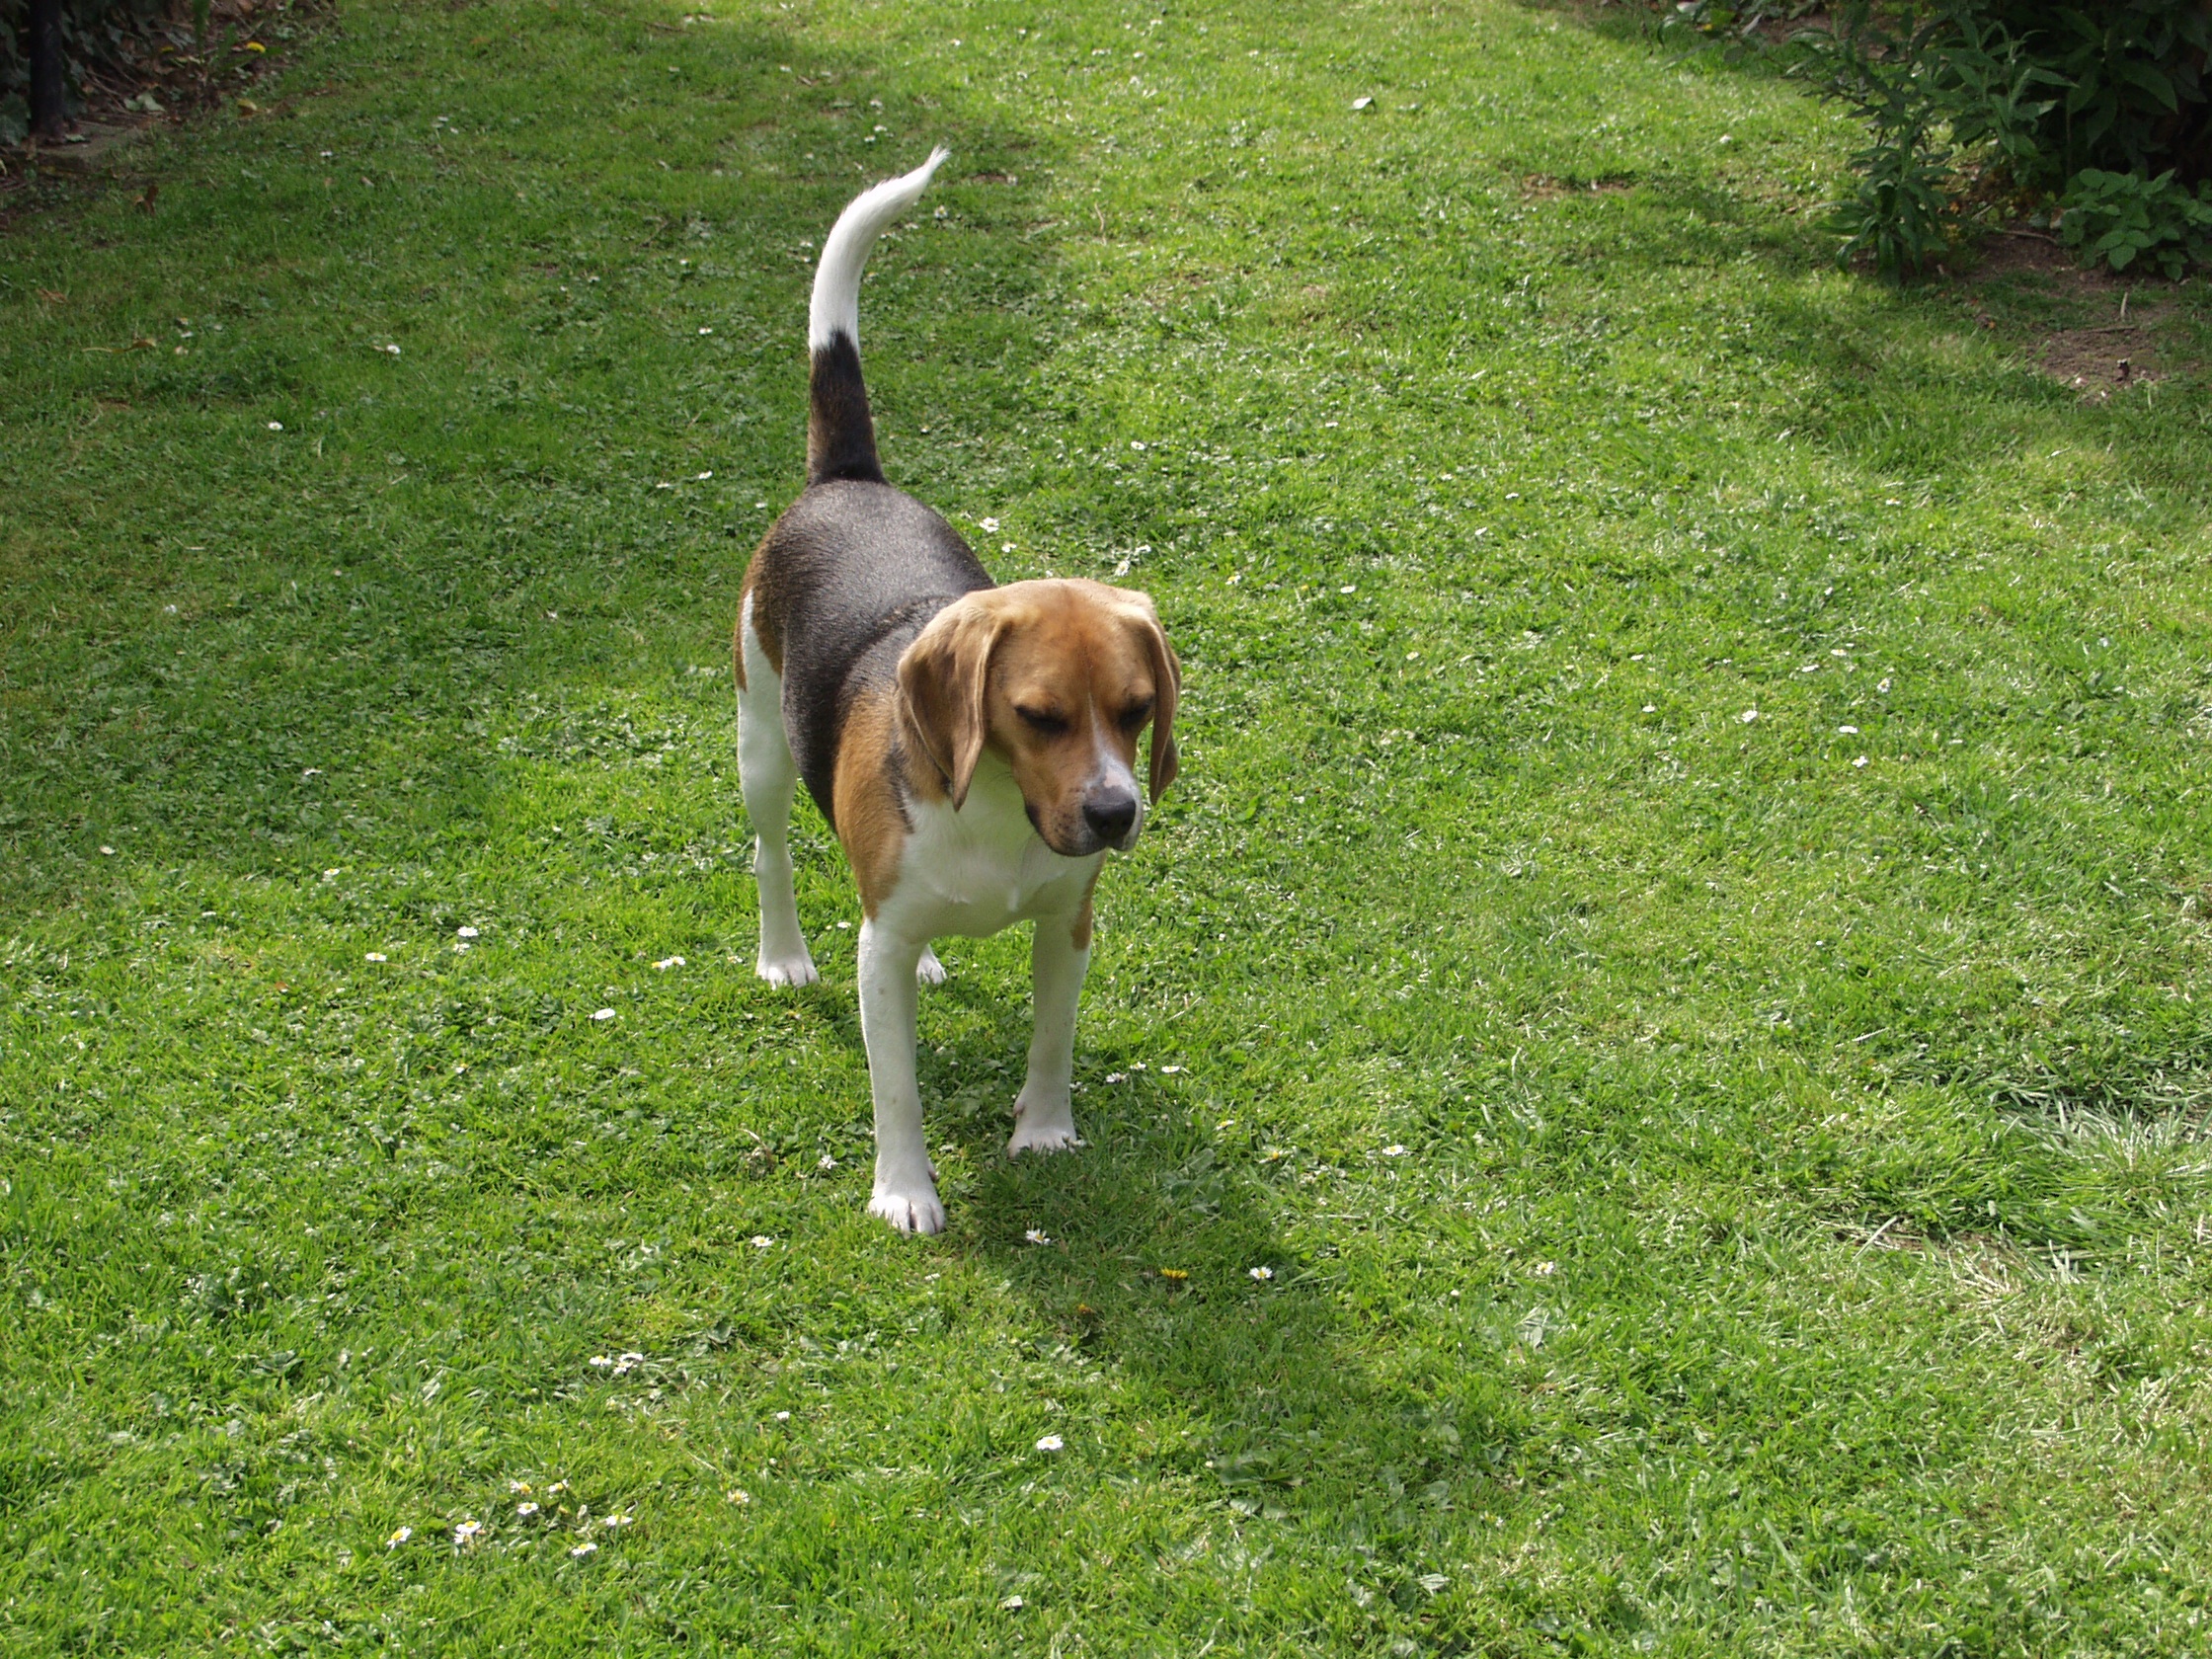
dog, pet, mammal, hound, vertebrate, beagle, harrier, wildlife photography, scent hound, dog like mammal, carnivoran, american foxhound, estonian hound, finnish hound, serbian tricolour hound